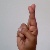
The image shows a hand gesture representing the letter 'R' in Indian Sign Language.